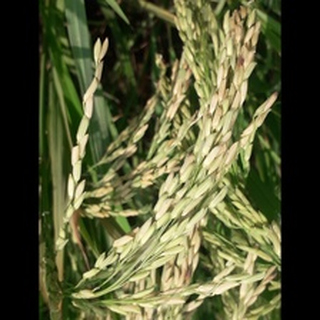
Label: healthy_rice